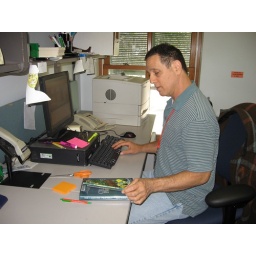
Processing an ILL book in the ILL office